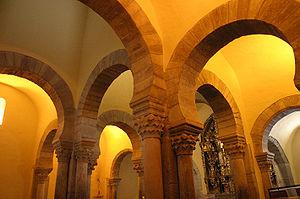
L'arc outrepassé ou arc en fer à cheval est un arc qui dessine un arc de cercle plus grand que le demi-cercle.